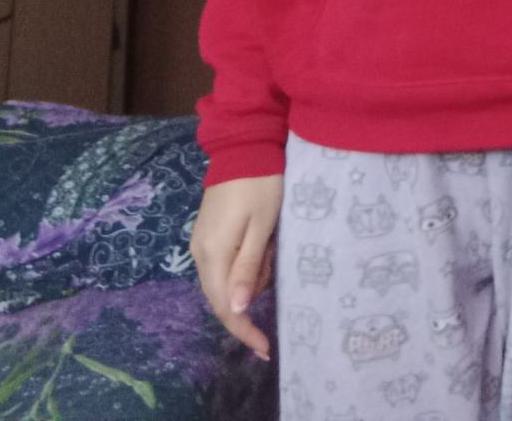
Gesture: no_gesture